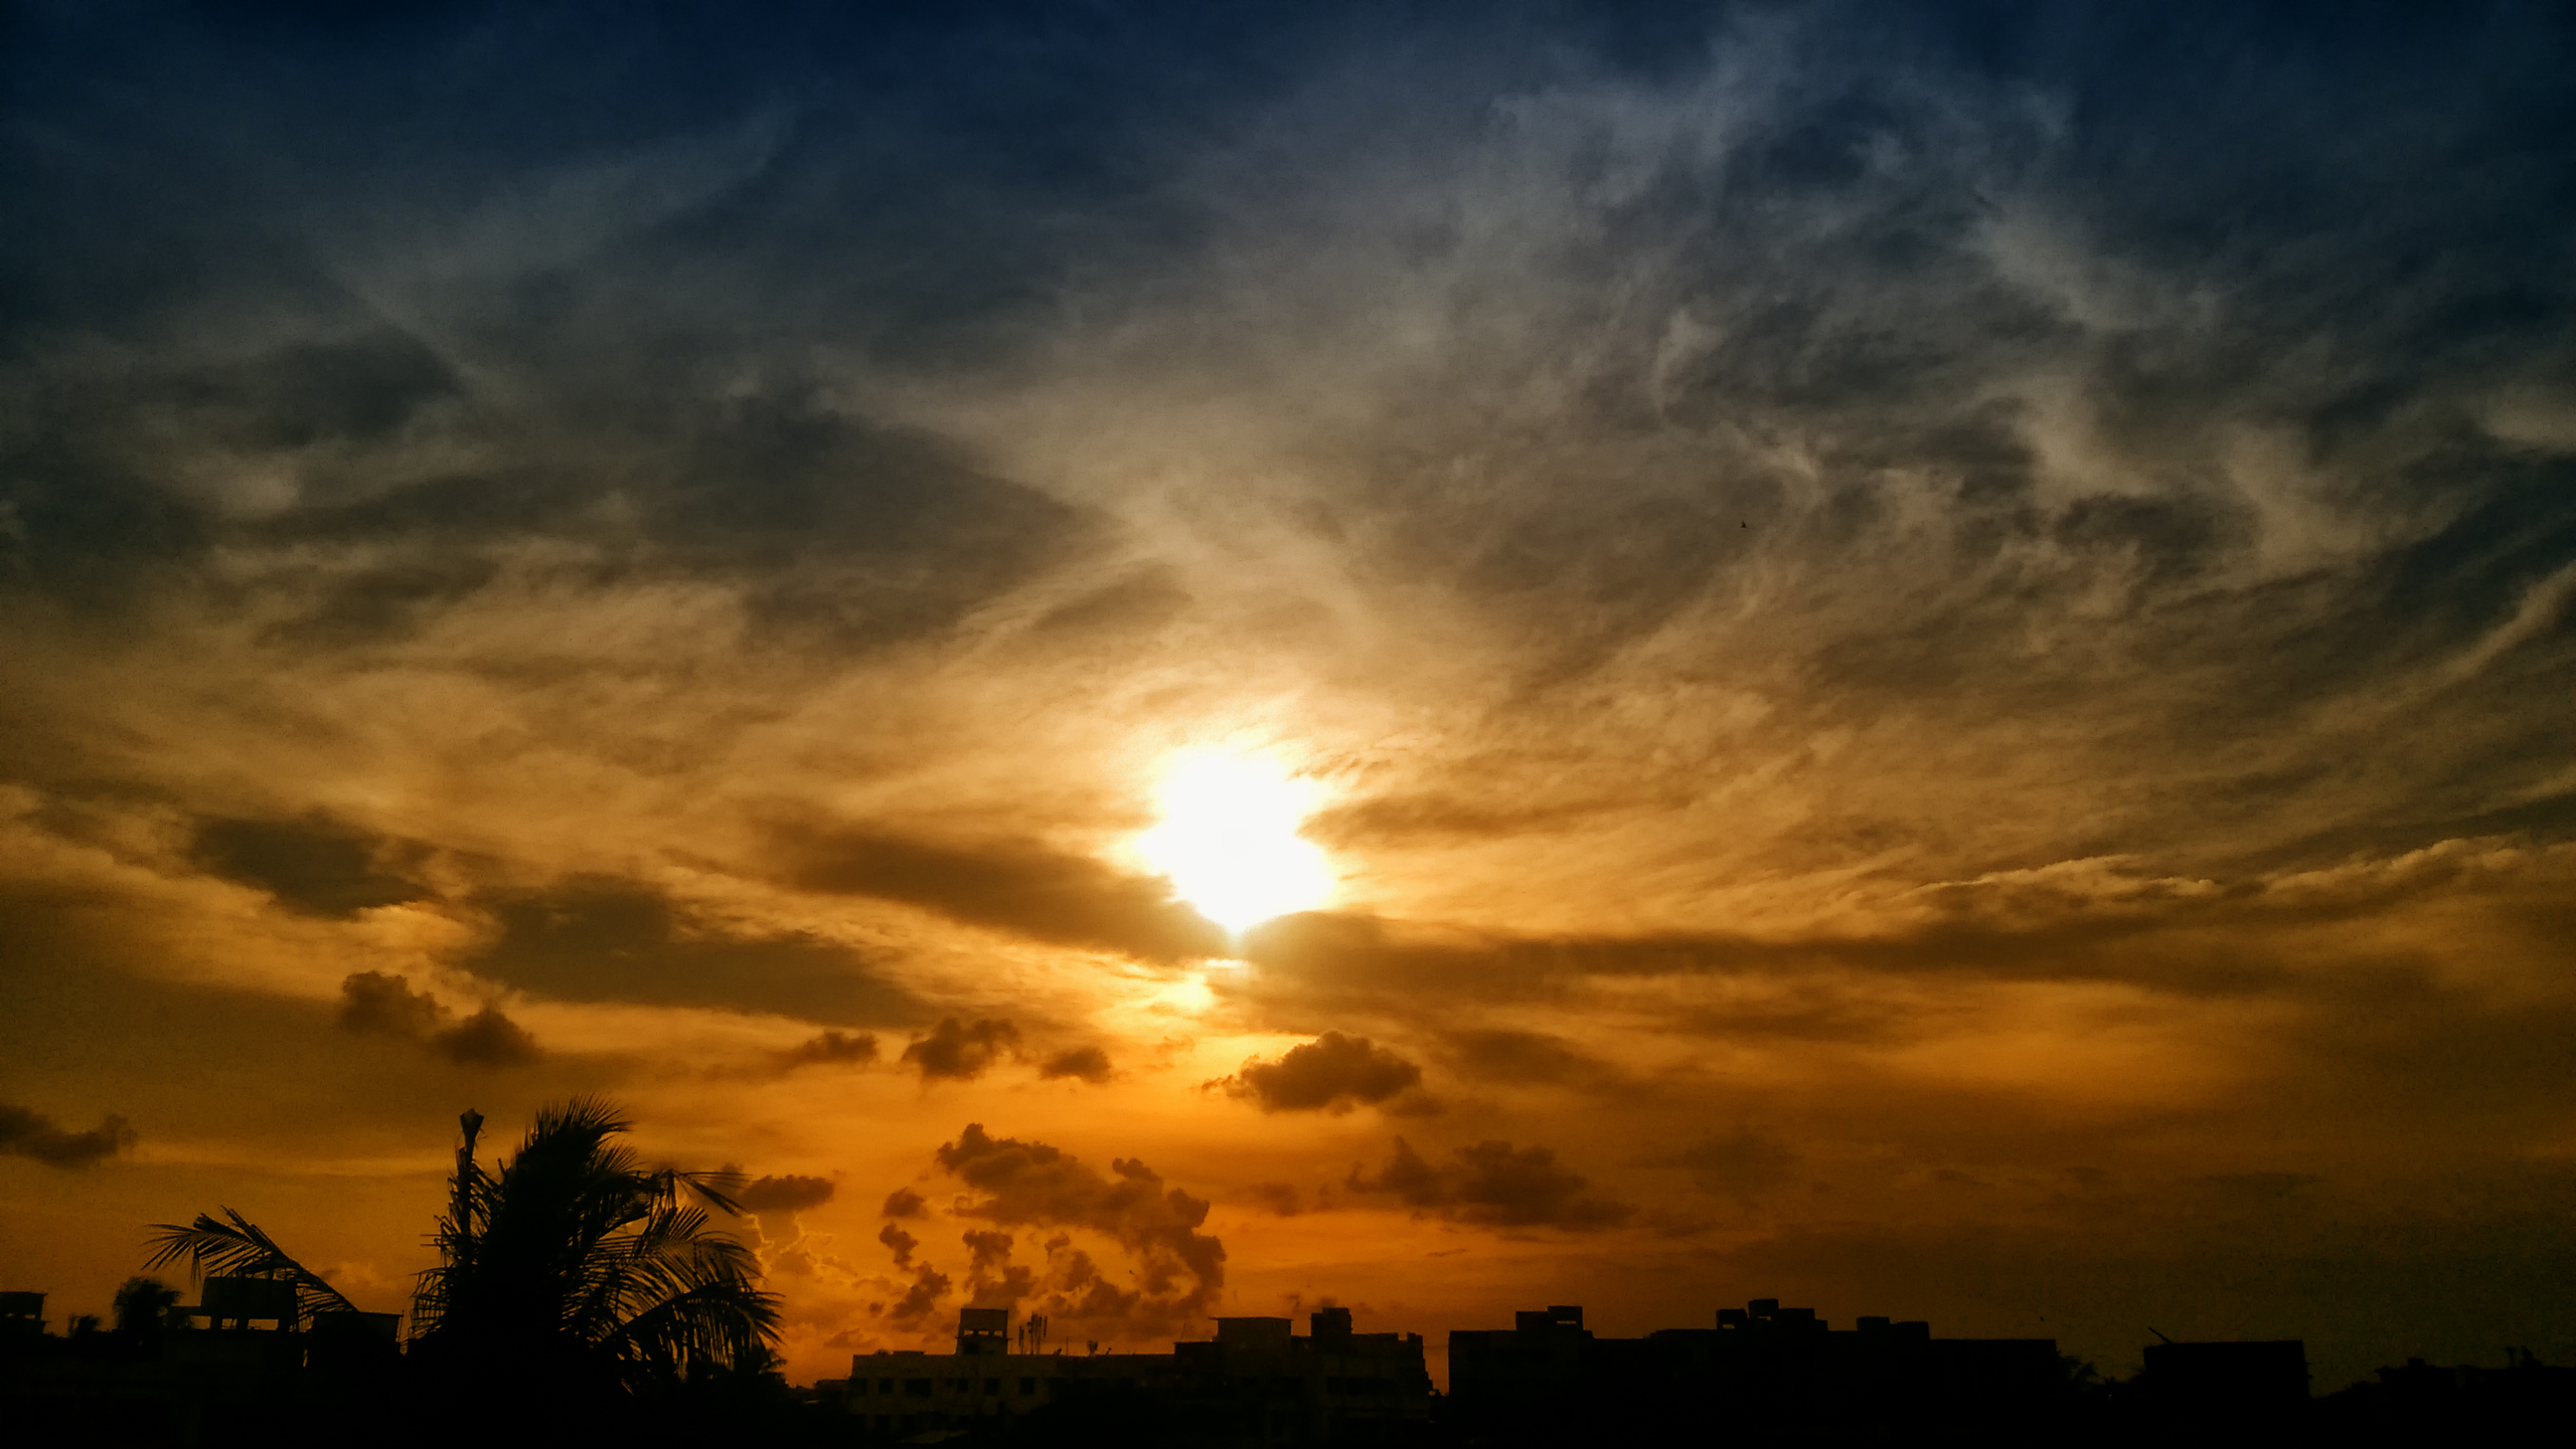
horizon, silhouette, cloud, sky, sun, sunrise, sunset, sunlight, morning, dawn, atmosphere, dusk, evening, outdoors, clouds, afterglow, meteorological phenomenon, red sky at morning